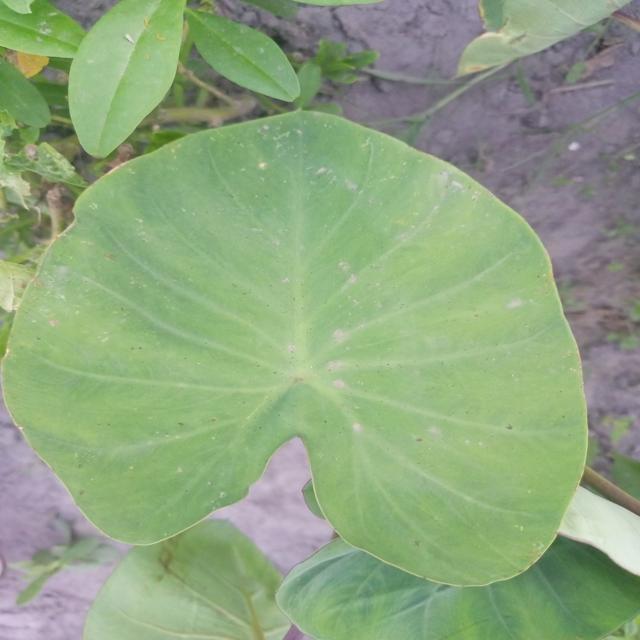
Label: Early_Blight